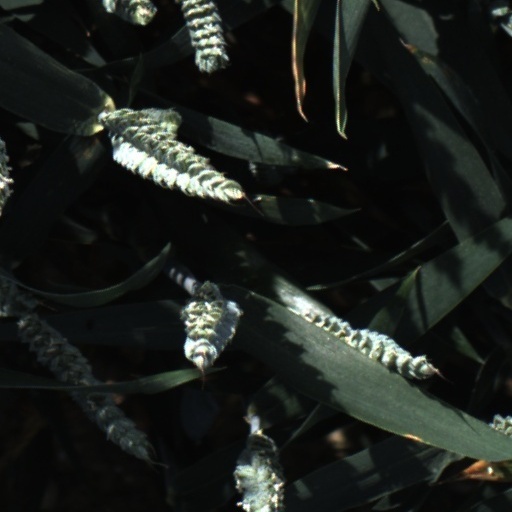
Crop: wheat